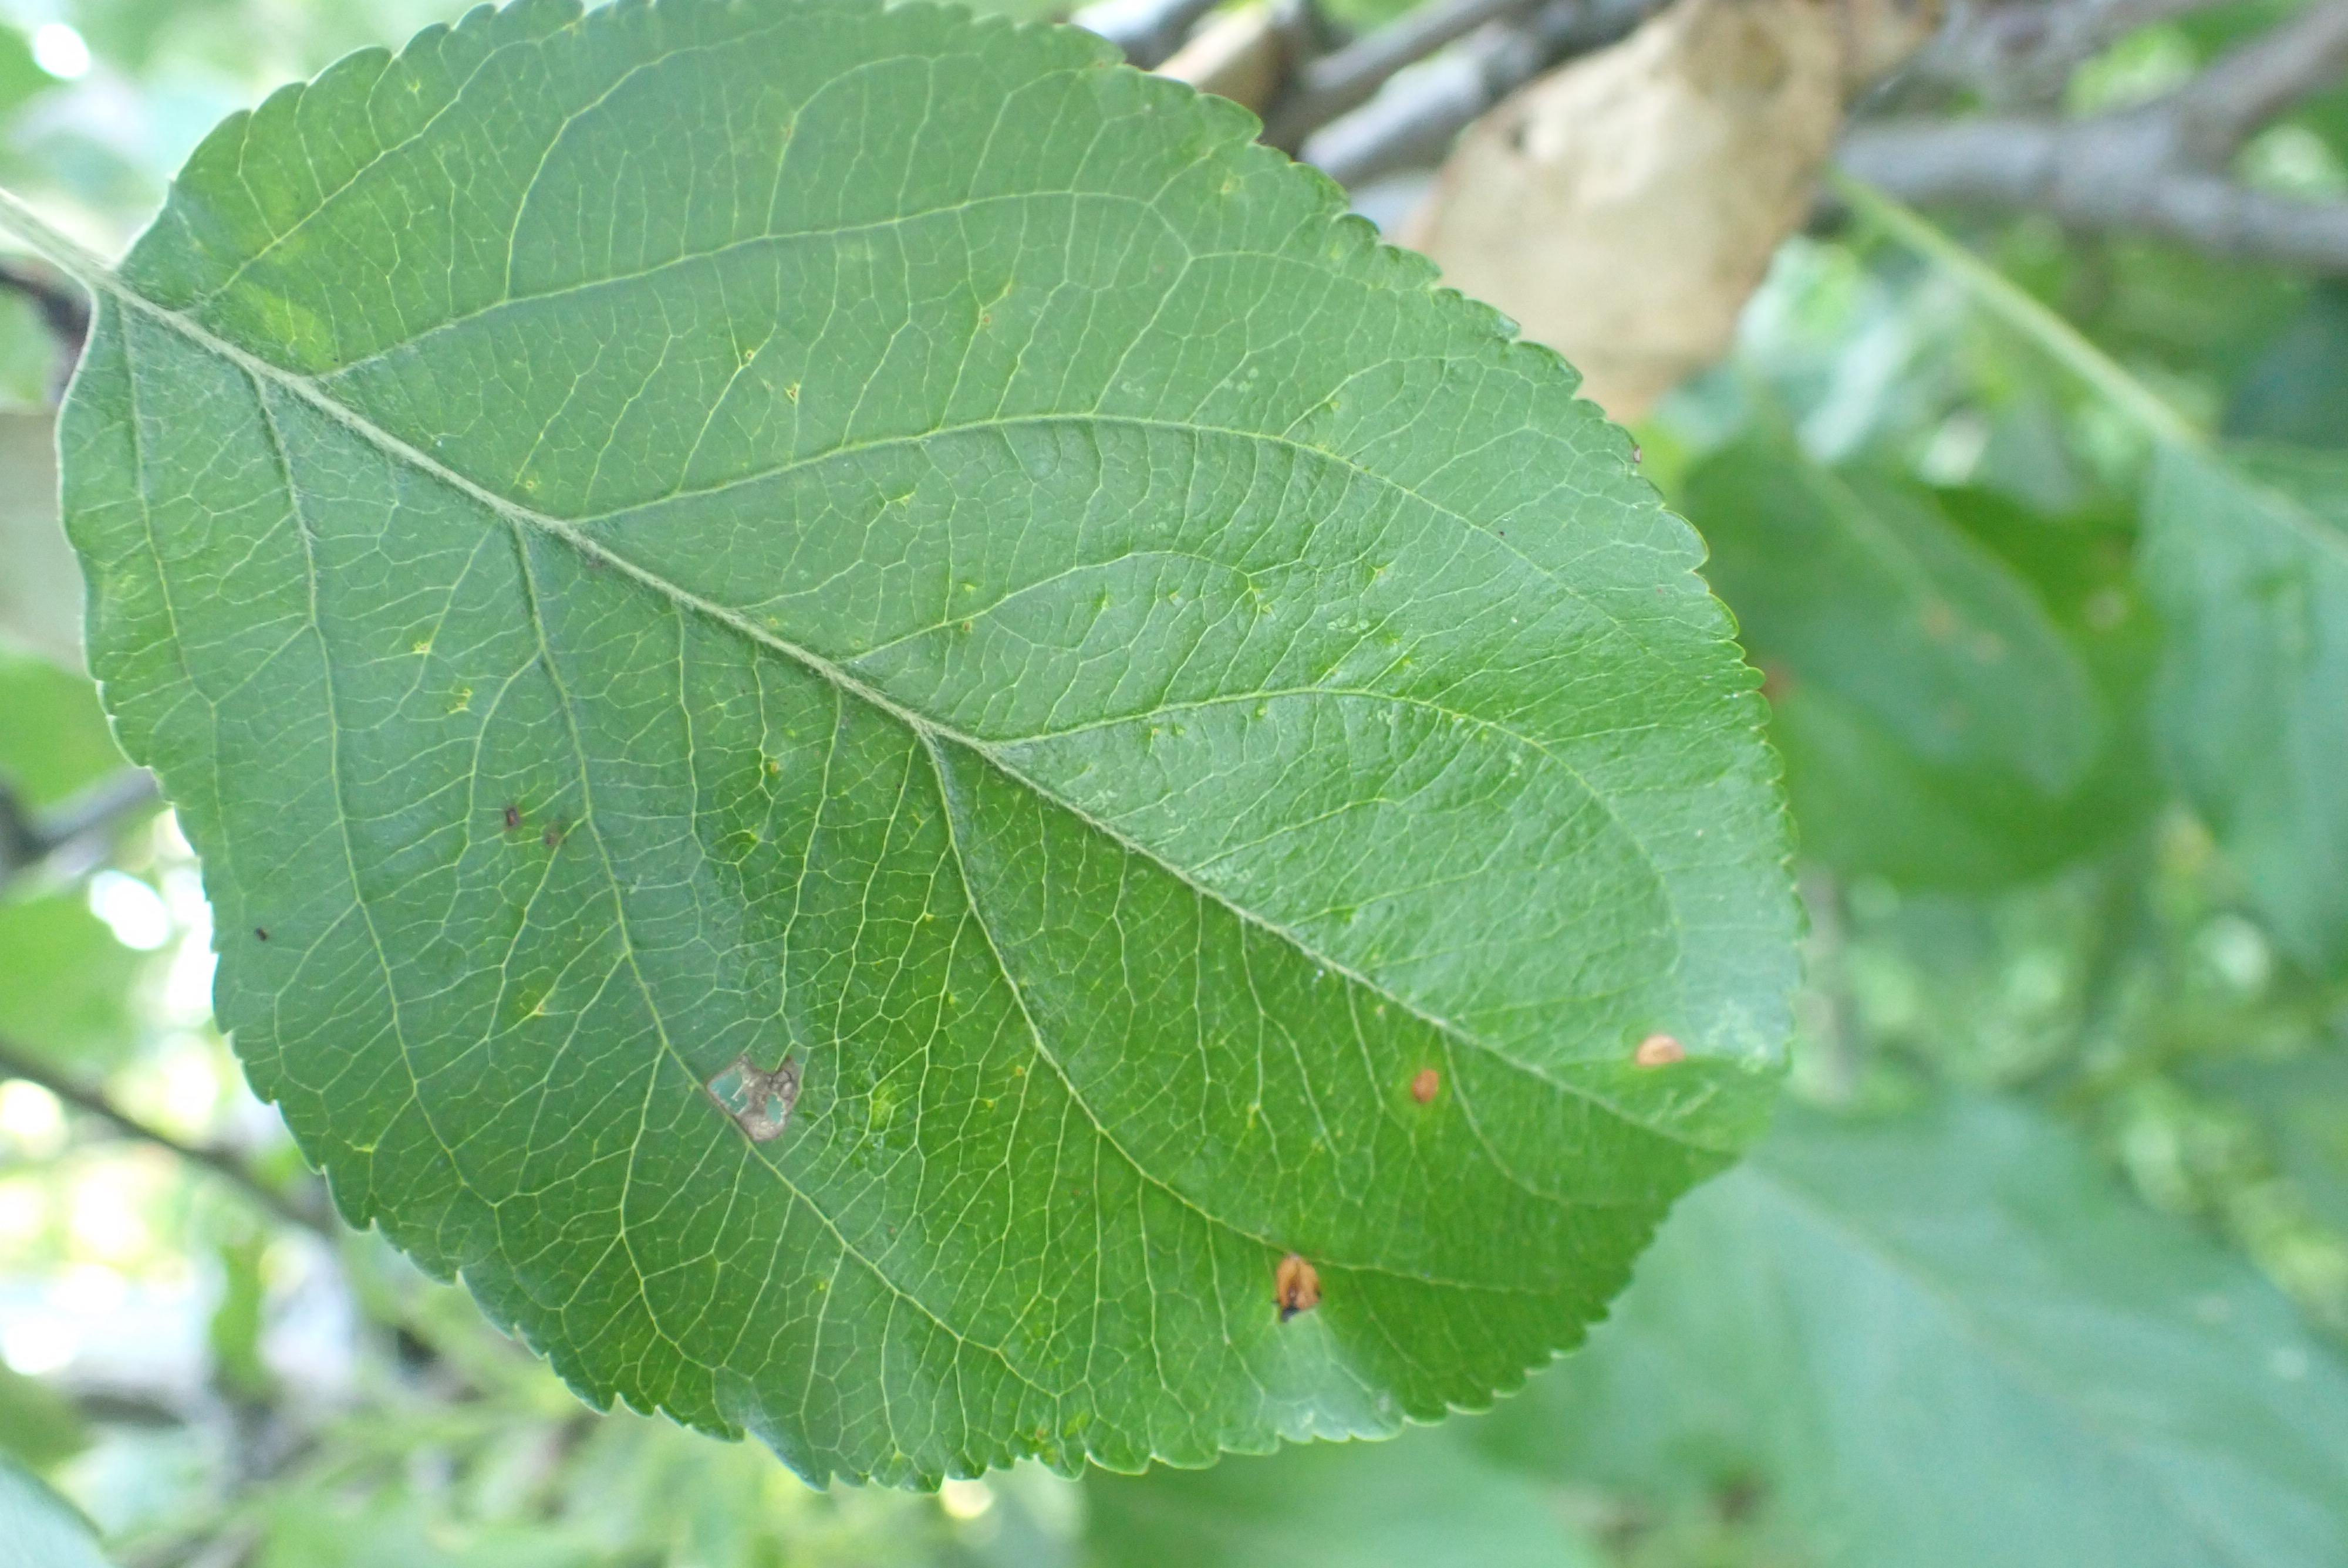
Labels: complex